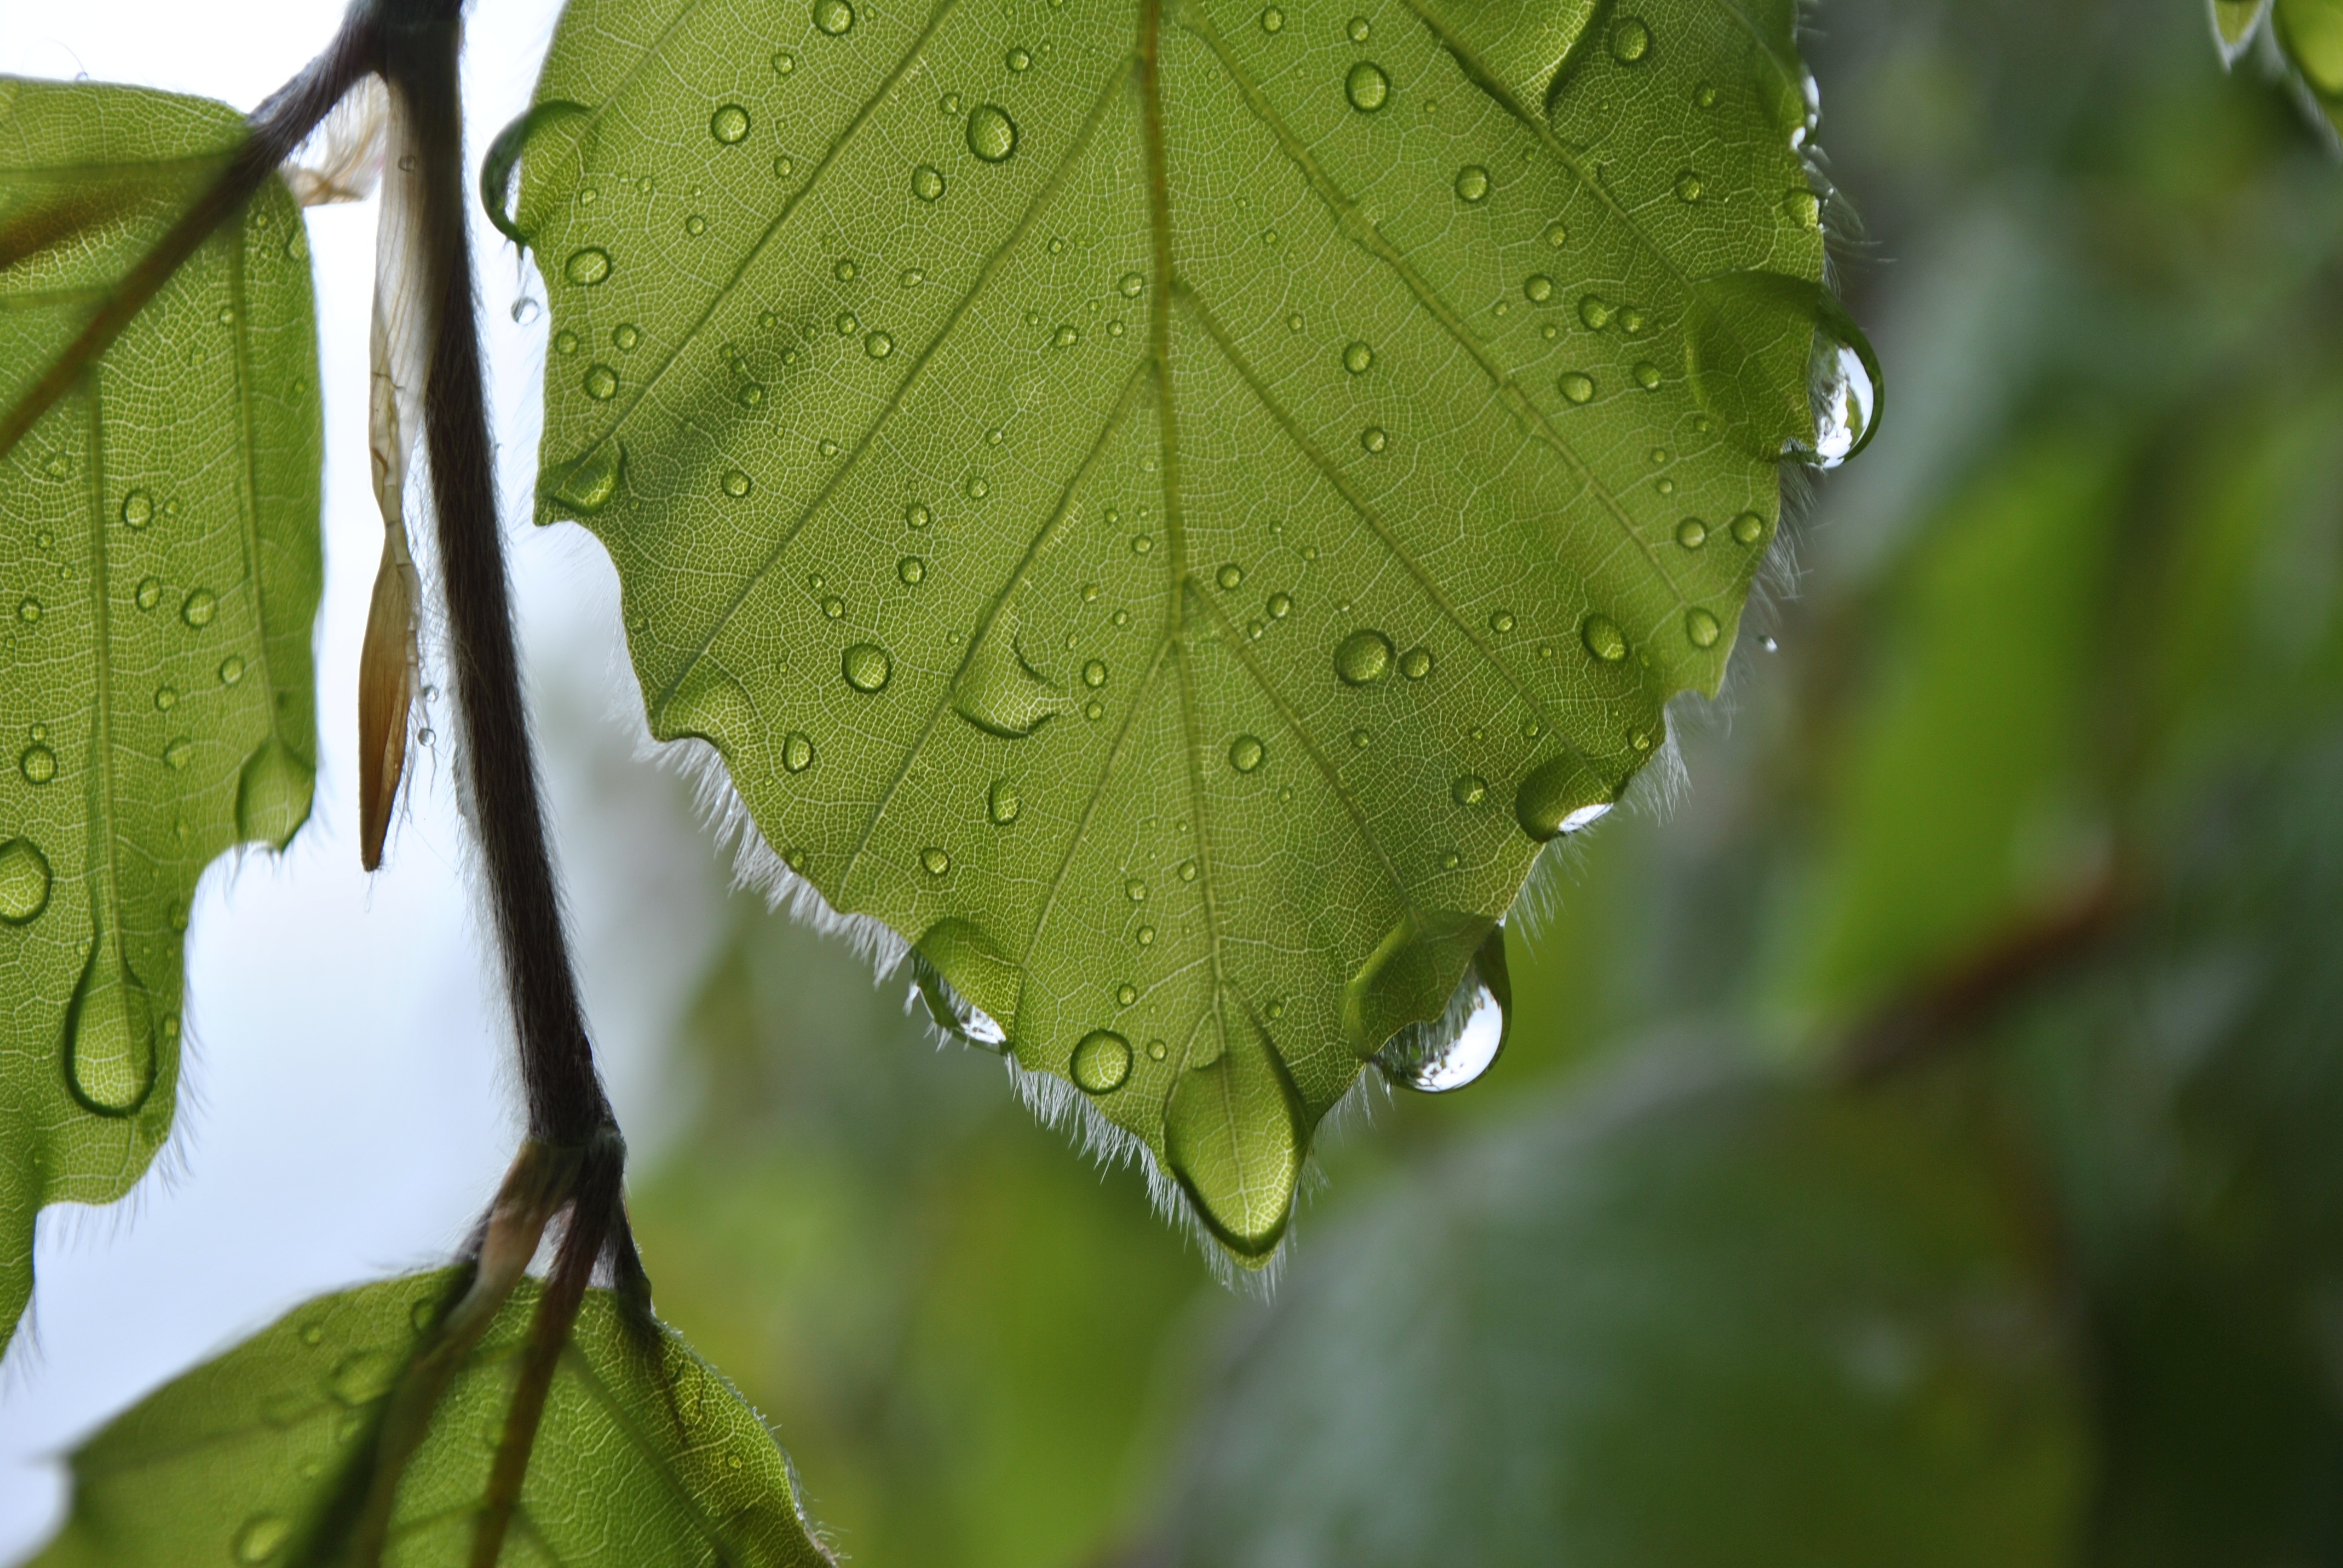
tree, nature, branch, dew, plant, sunlight, leaf, flower, wet, foliage, green, produce, autumn, fresh, botany, flora, close up, deciduous, macro photography, flowering plant, water droplets, plant stem, woody plant, land plant